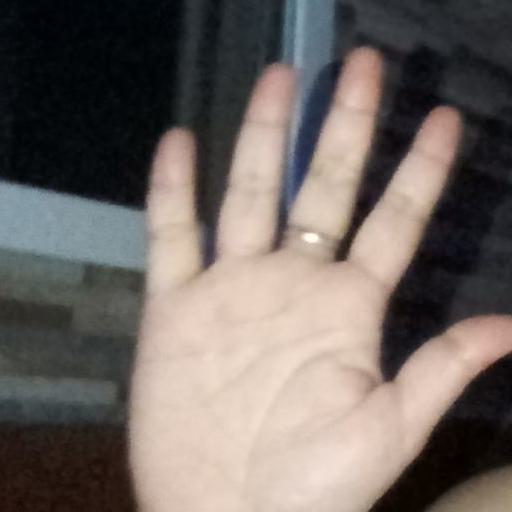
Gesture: palm